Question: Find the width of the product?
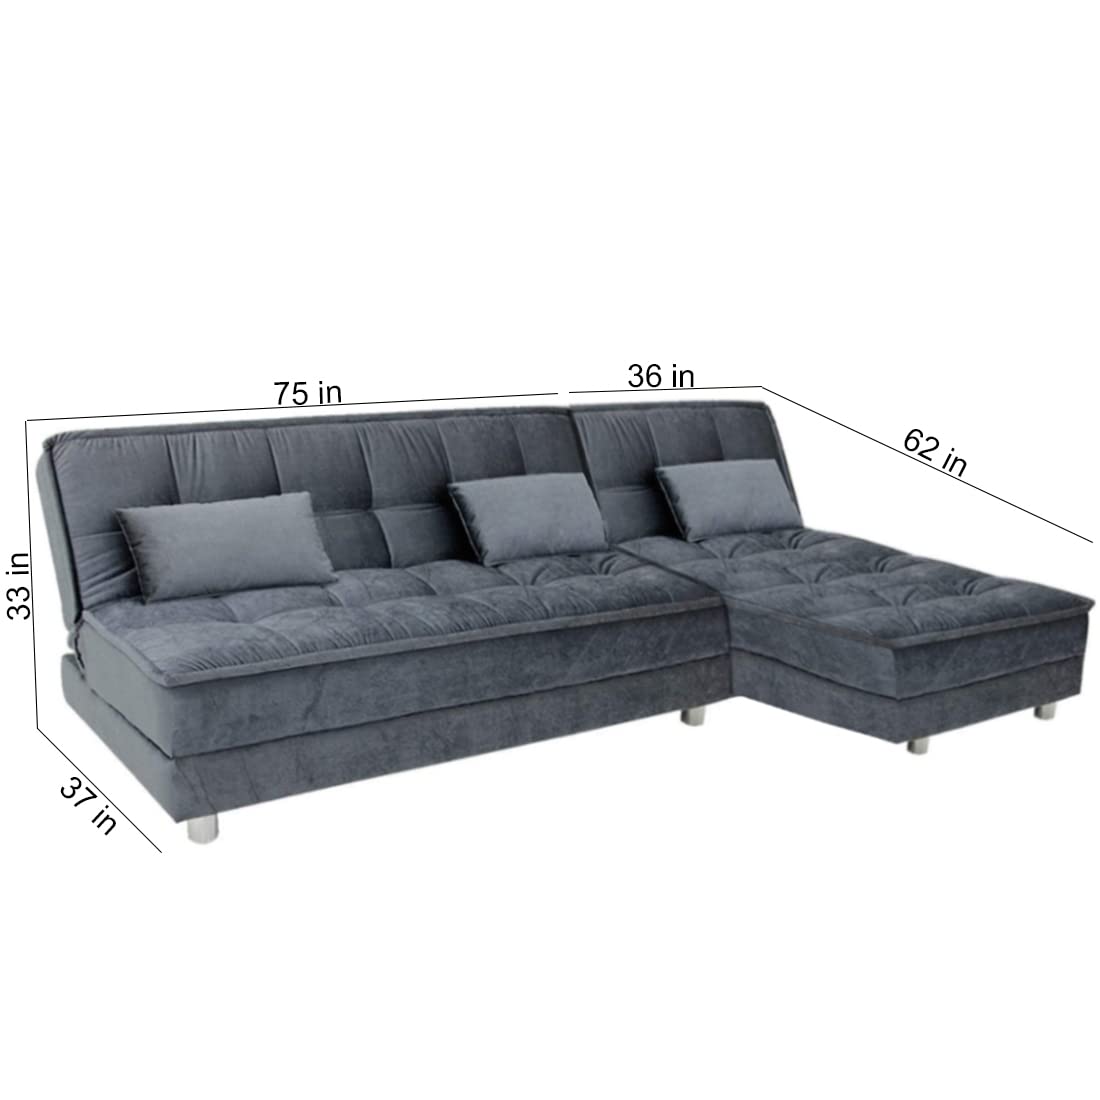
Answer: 75.0 inch